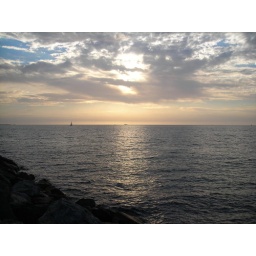
We sat on the rocks drinking red wine out of the bottle looking over the Indian Ocean!